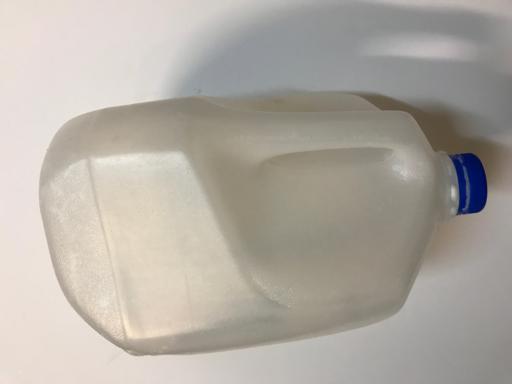
Waste category: plastic